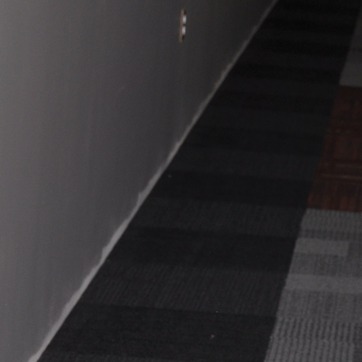
Material: carpet